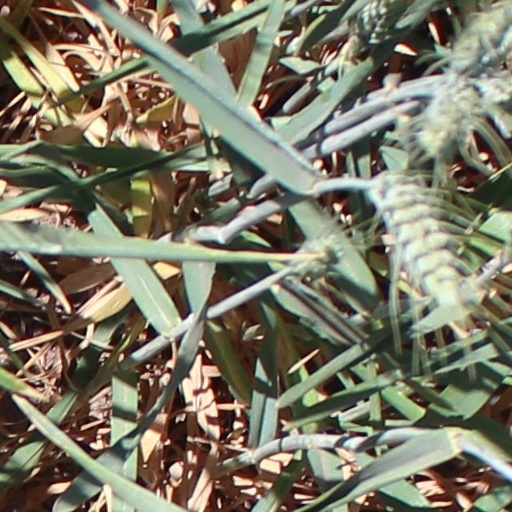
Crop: wheat